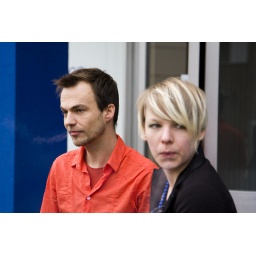
Foto's van 60MM in het VMK. Gemaakt door Sander de Groot; grootsfotografie.nl